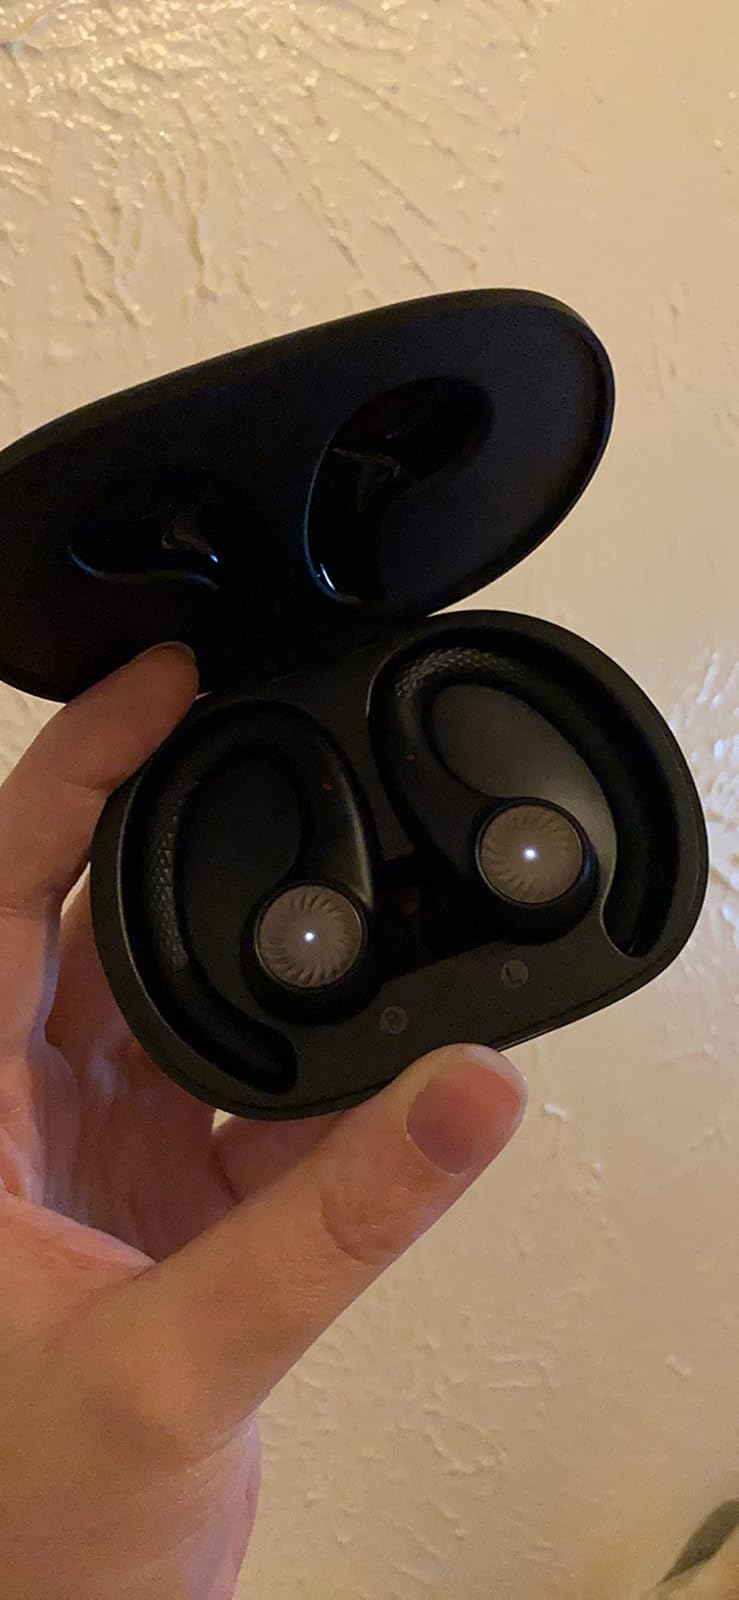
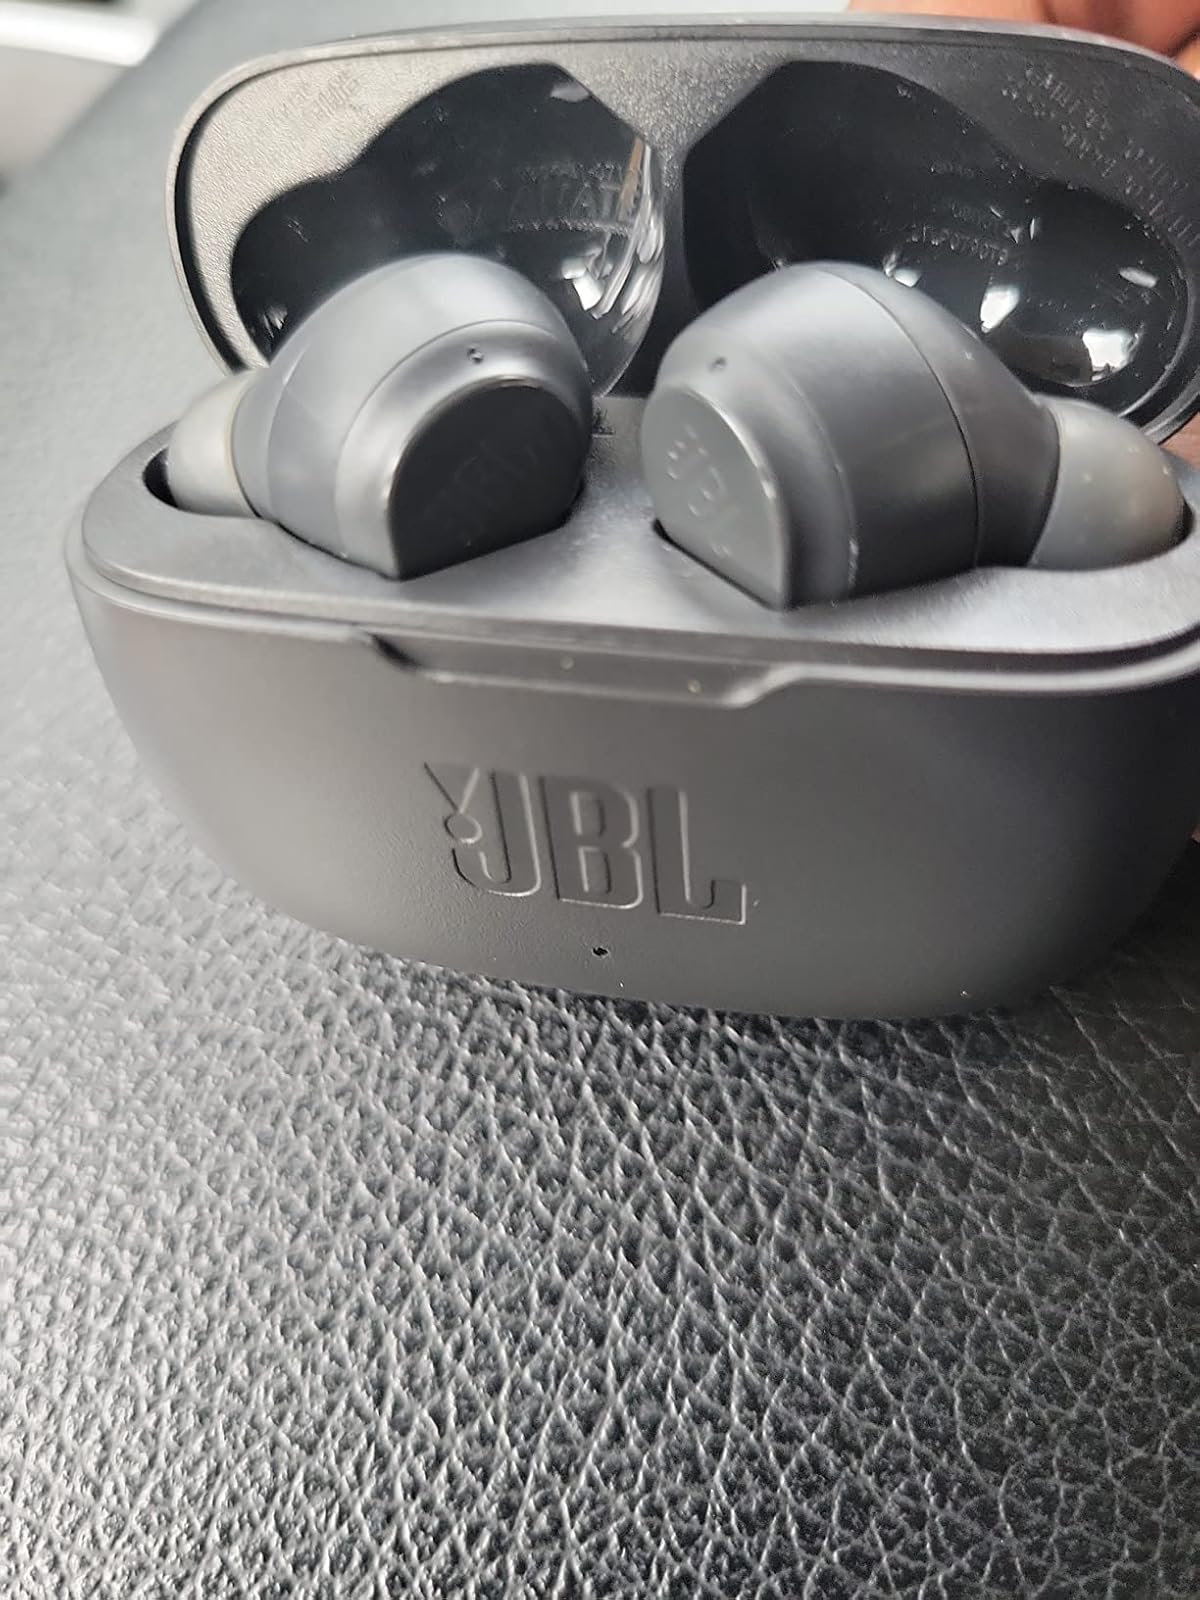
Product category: earbuds
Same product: no